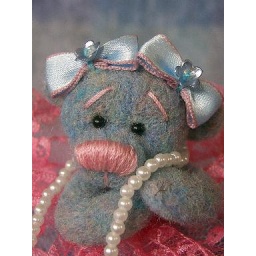
Sweet little girl bear she is dressed up in Mommys best clothes and string of pearls